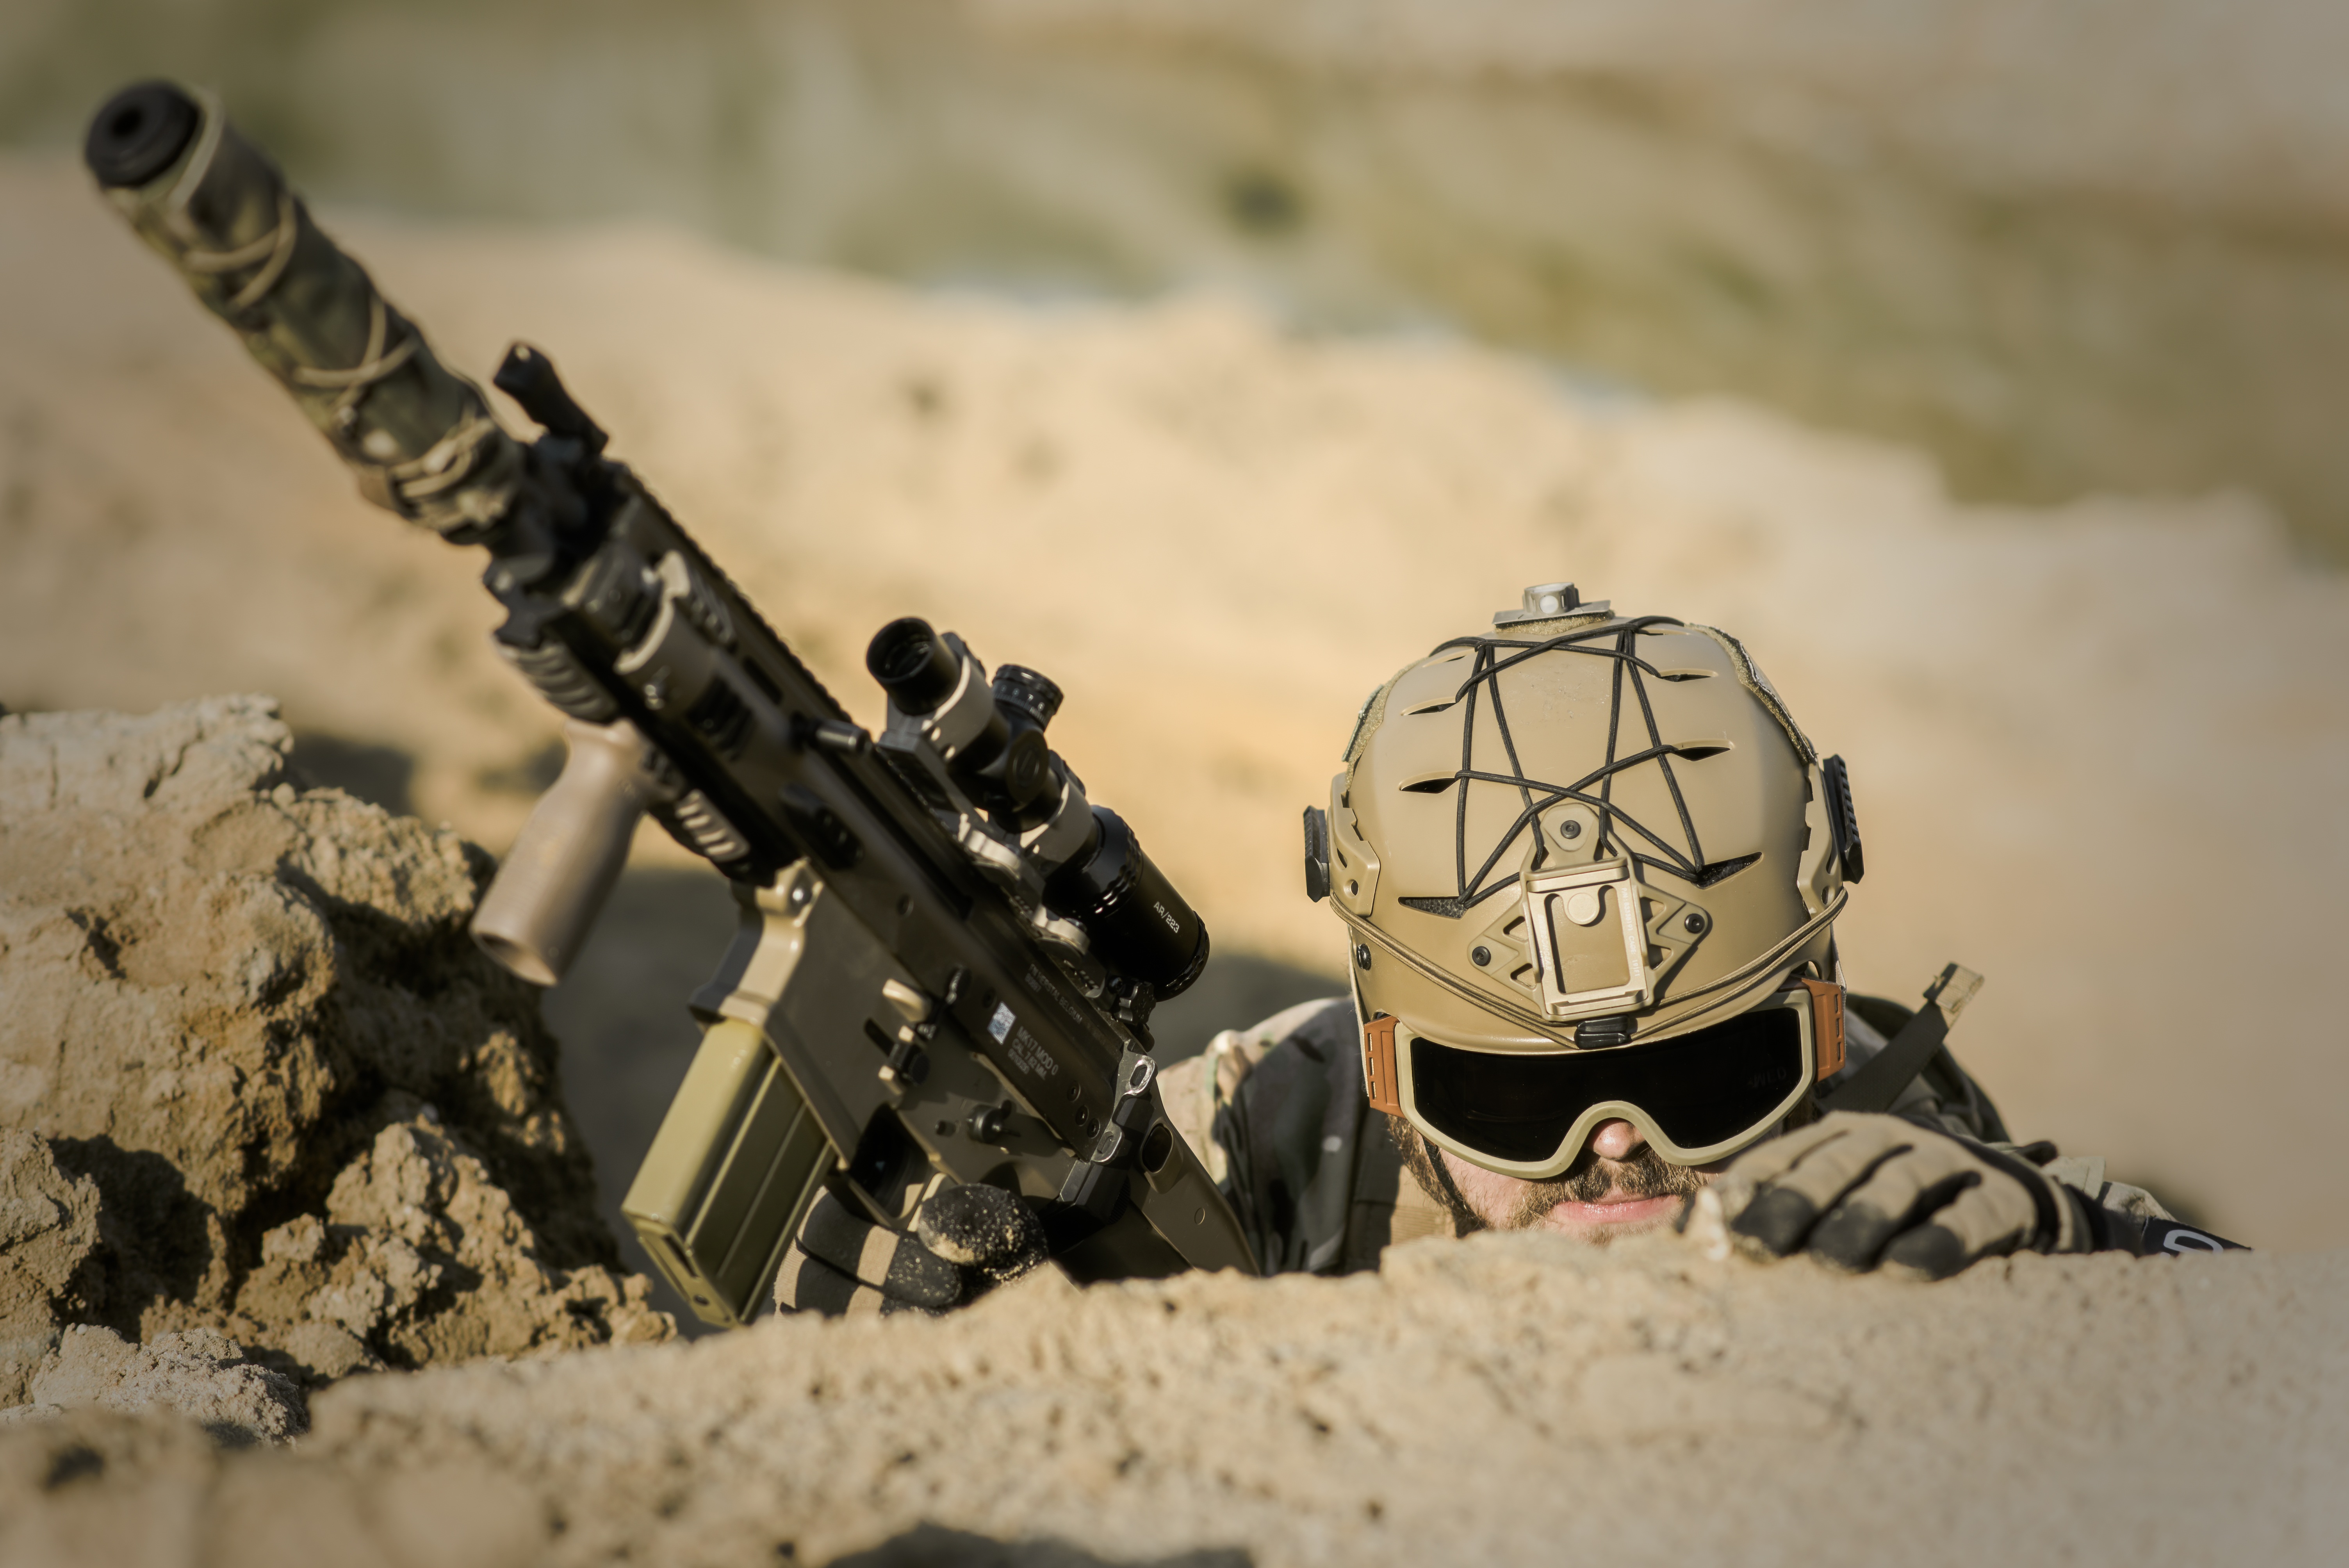
man, nature, outdoor, sand, person, group, people, sport, desert, adventure, backpack, smoke, military, young, soldier, action, freedom, reptile, extreme, lifestyle, activity, close up, war, team, guns, active, macro photography, gunshow, adventure travel, asg